Rick Adelman

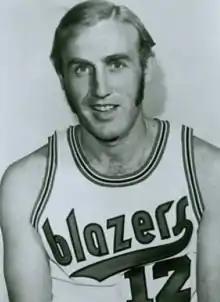
Adelman with the Portland Trail Blazers in 1970

Richard Leonard Adelman (born June 16, 1946) is an American former professional basketball player and coach. He coached 23 seasons in the National Basketball Association (NBA). Adelman served as head coach of the Portland Trail Blazers, Golden State Warriors, Sacramento Kings, Houston Rockets and Minnesota Timberwolves. He was inducted into the Naismith Basketball Hall of Fame in the class of 2021.